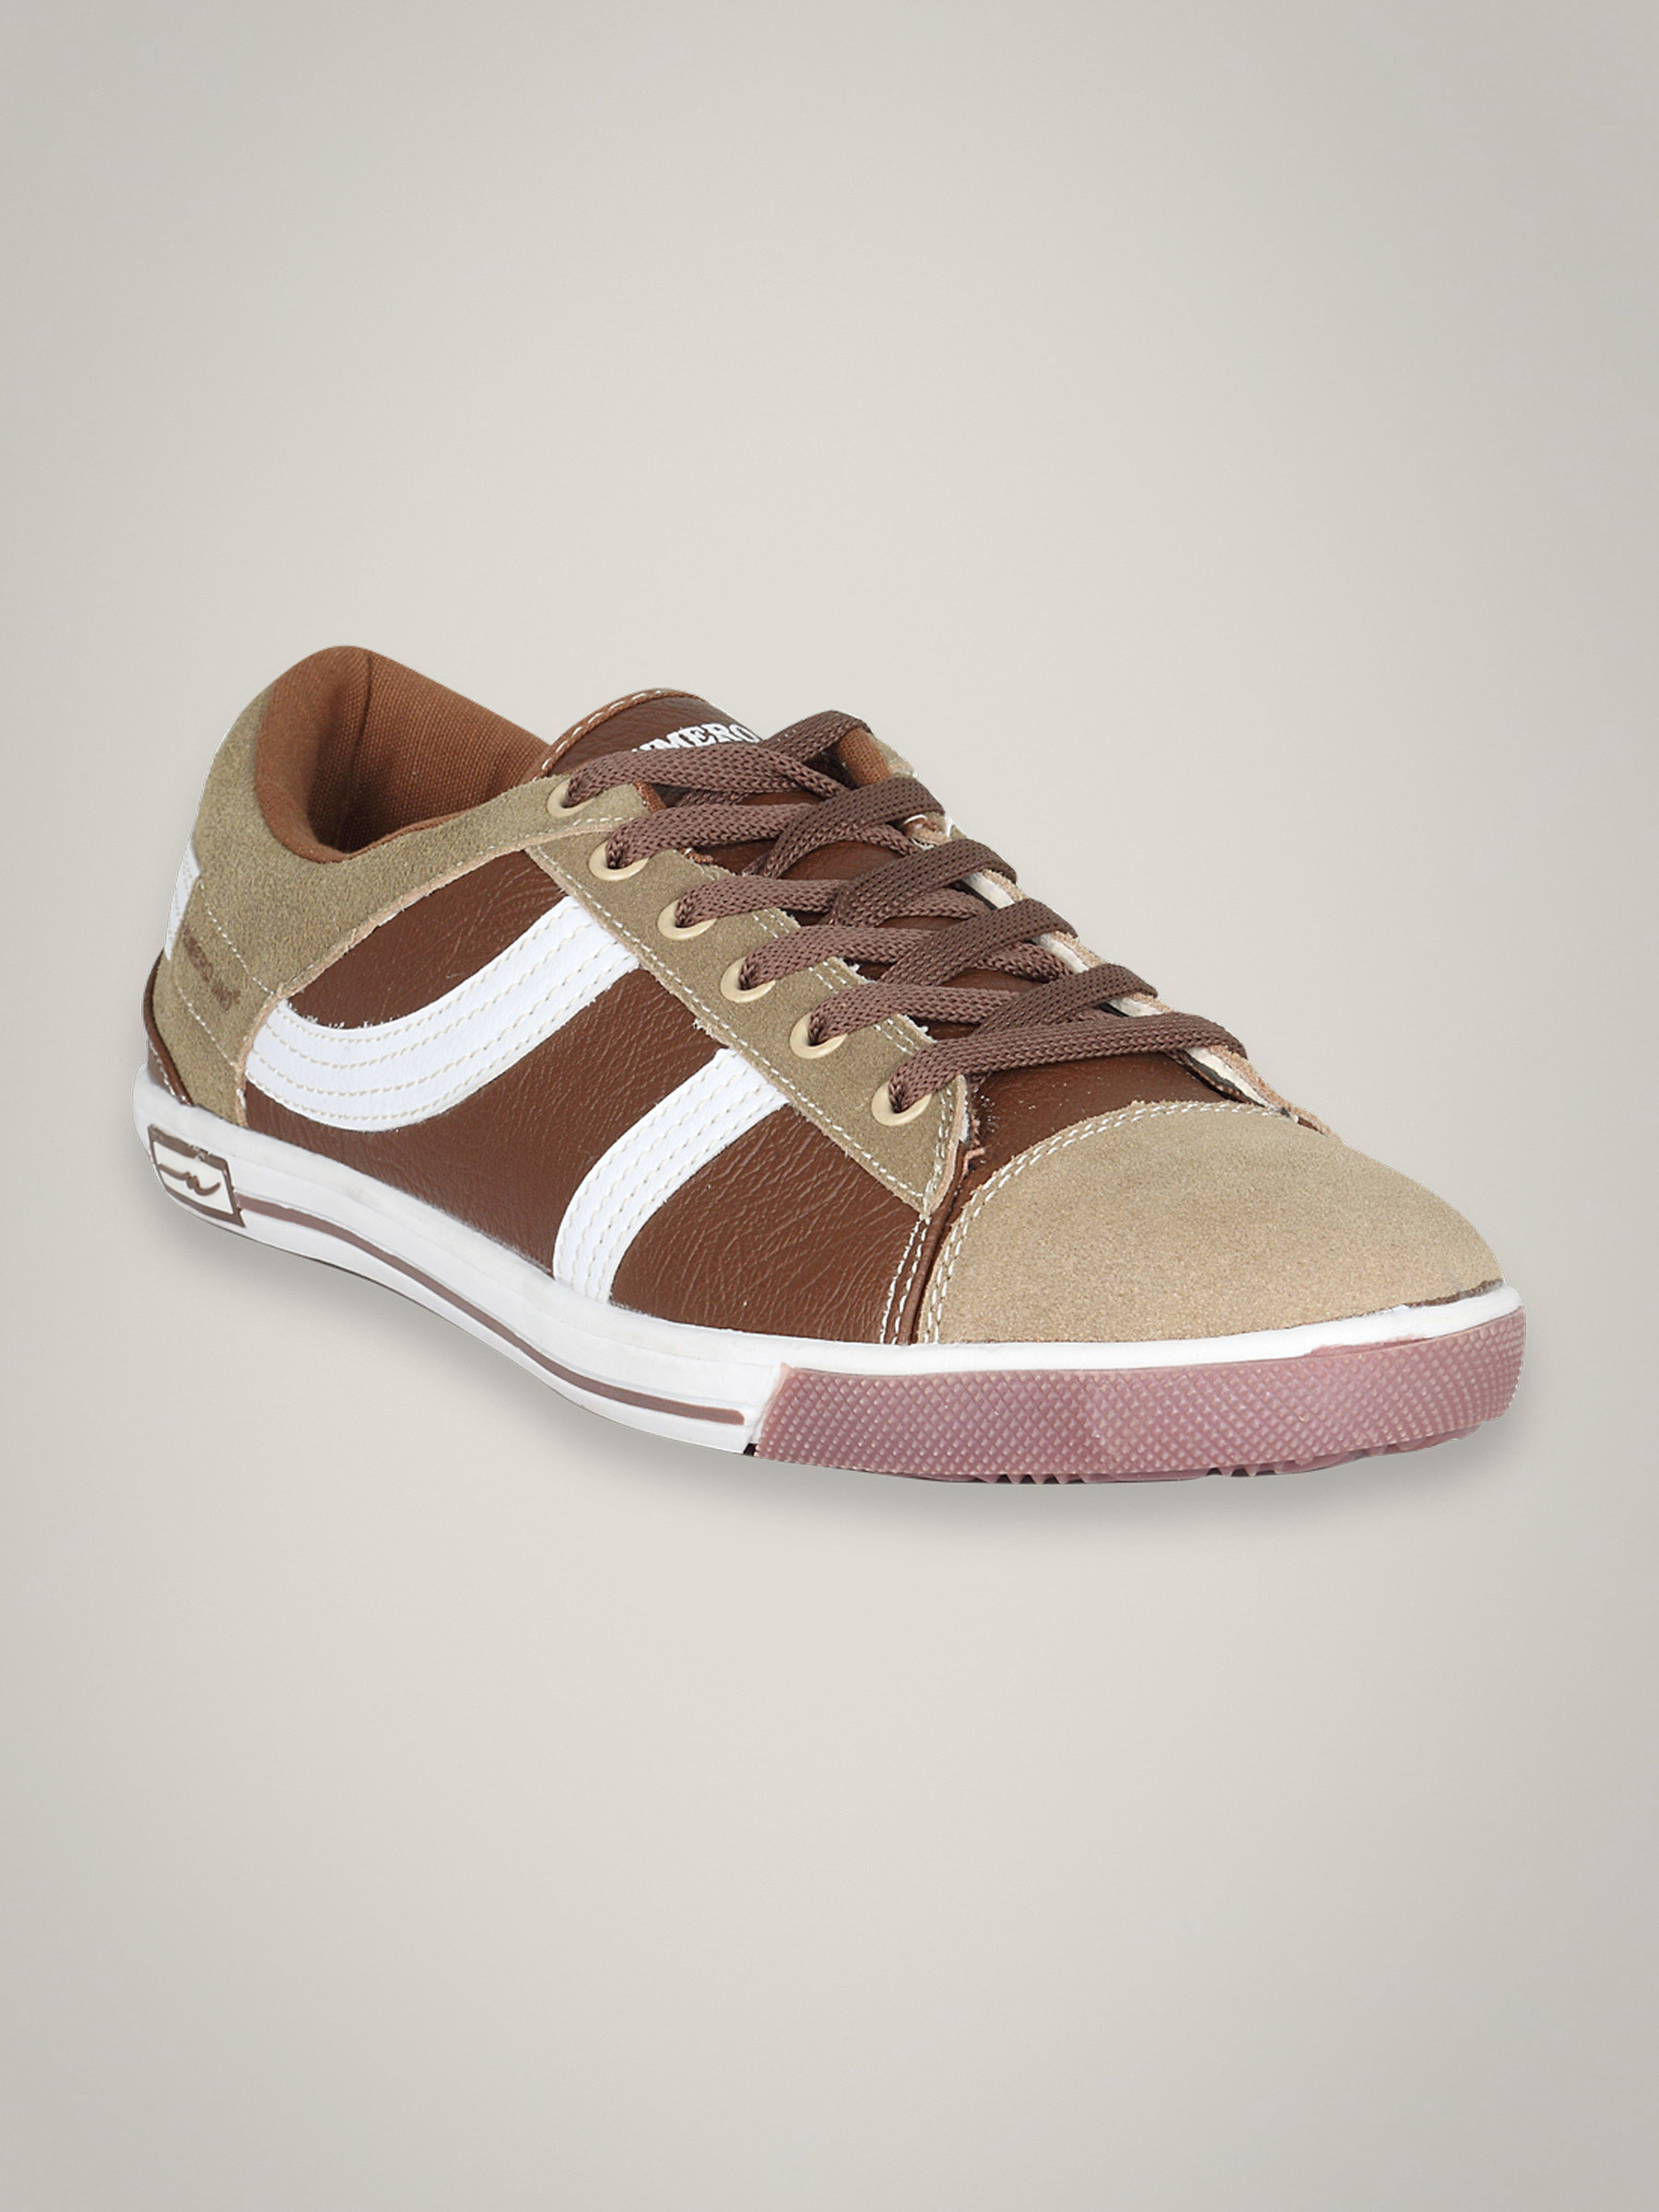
Numero Uno Men's Beige Brown Casual Shoe
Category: Footwear / Shoes / Casual Shoes
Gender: Men
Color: Brown
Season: Summer 2011
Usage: Casual